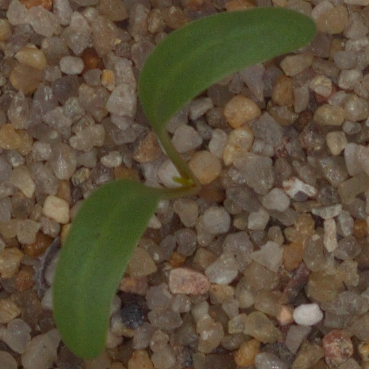
Label: sugar_beet